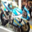
Label: motorcycle